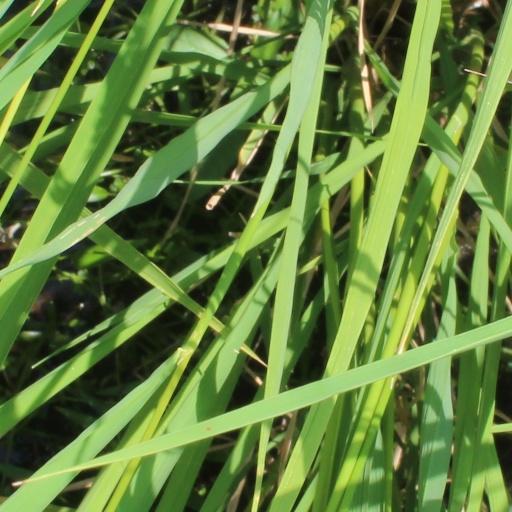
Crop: rice